If I See You in My Dreams

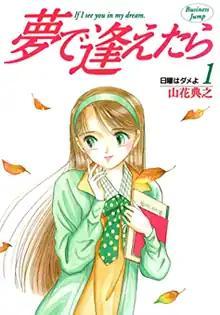
First volume cover

is a Japanese manga series written and illustrated by Noriyuki Yamahana. It was serialized in Shueisha's manga magazine "Business Jump" from 1994 to 1999, with its chapters collected in seventeen volumes. It was adapted by J.C.Staff into a three-episode original video animation (OVA) series released from April to December 1998, followed by a sixteen-episode anime television series broadcast on TBS in December 1999.